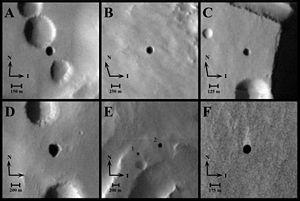
La liste de grottes présentée ci-dessous est un échantillonnage, classé par continent puis par pays ou État, de cavités souterraines naturelles, ayant acquis une relative notoriété du fait de leur fréquentation et/ou de leurs particularités : dimensions, concrétionnement, art rupestre, art mobilier, pratiques rituelles, etc.
Le System Feasibility Demonstrations of Caves and Subsurface Constructs for Mars Habitation and Scientific Exploration, ou Caves of Mars Project, est une étude financée par le NASA Institute for Advanced Concepts qui visait à estimer la faisabilité de la construction d'habitations dans certains cavités naturelles de Mars, telles que les grottes, gorges ou tunnels de lave. L'étude, entreprise au début des années 2000, se termine en 2004 par la publication du rapport final.
Cette page présente une chronologie de l'année 2007 dans le domaine de l'astronomie.
Arsia Mons est un volcan bouclier situé sur la planète Mars par 8,4° S et 238,9° E dans le quadrangle de Phoenicis Lacus. Large de 460 km, il possède une caldeira unique de 110 km de diamètre, la plus vaste de toute la planète, surplombant de 9 à 11 km les terrains environnants du renflement de Tharsis et culminant à une altitude de 17 761 m par rapport au niveau de référence martien. La pression atmosphérique a été mesurée à son sommet à 107 Pa. Ses flancs présentent une inclinaison moyenne de 5°, tandis que la pente des lobes latéraux est comprise entre 1° et 4°. Arsia Mons est le second volcan le plus volumineux de Mars, après Olympus Mons.